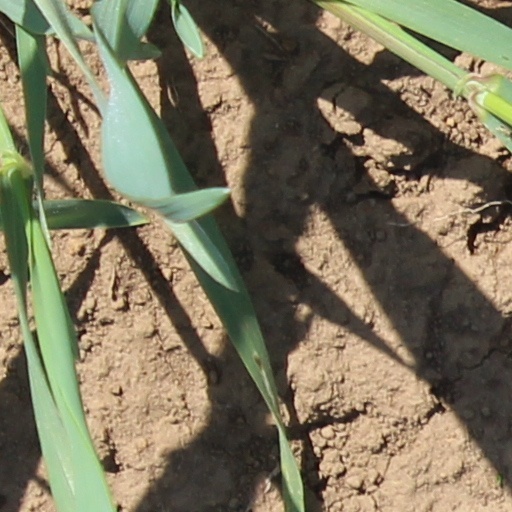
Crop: wheat